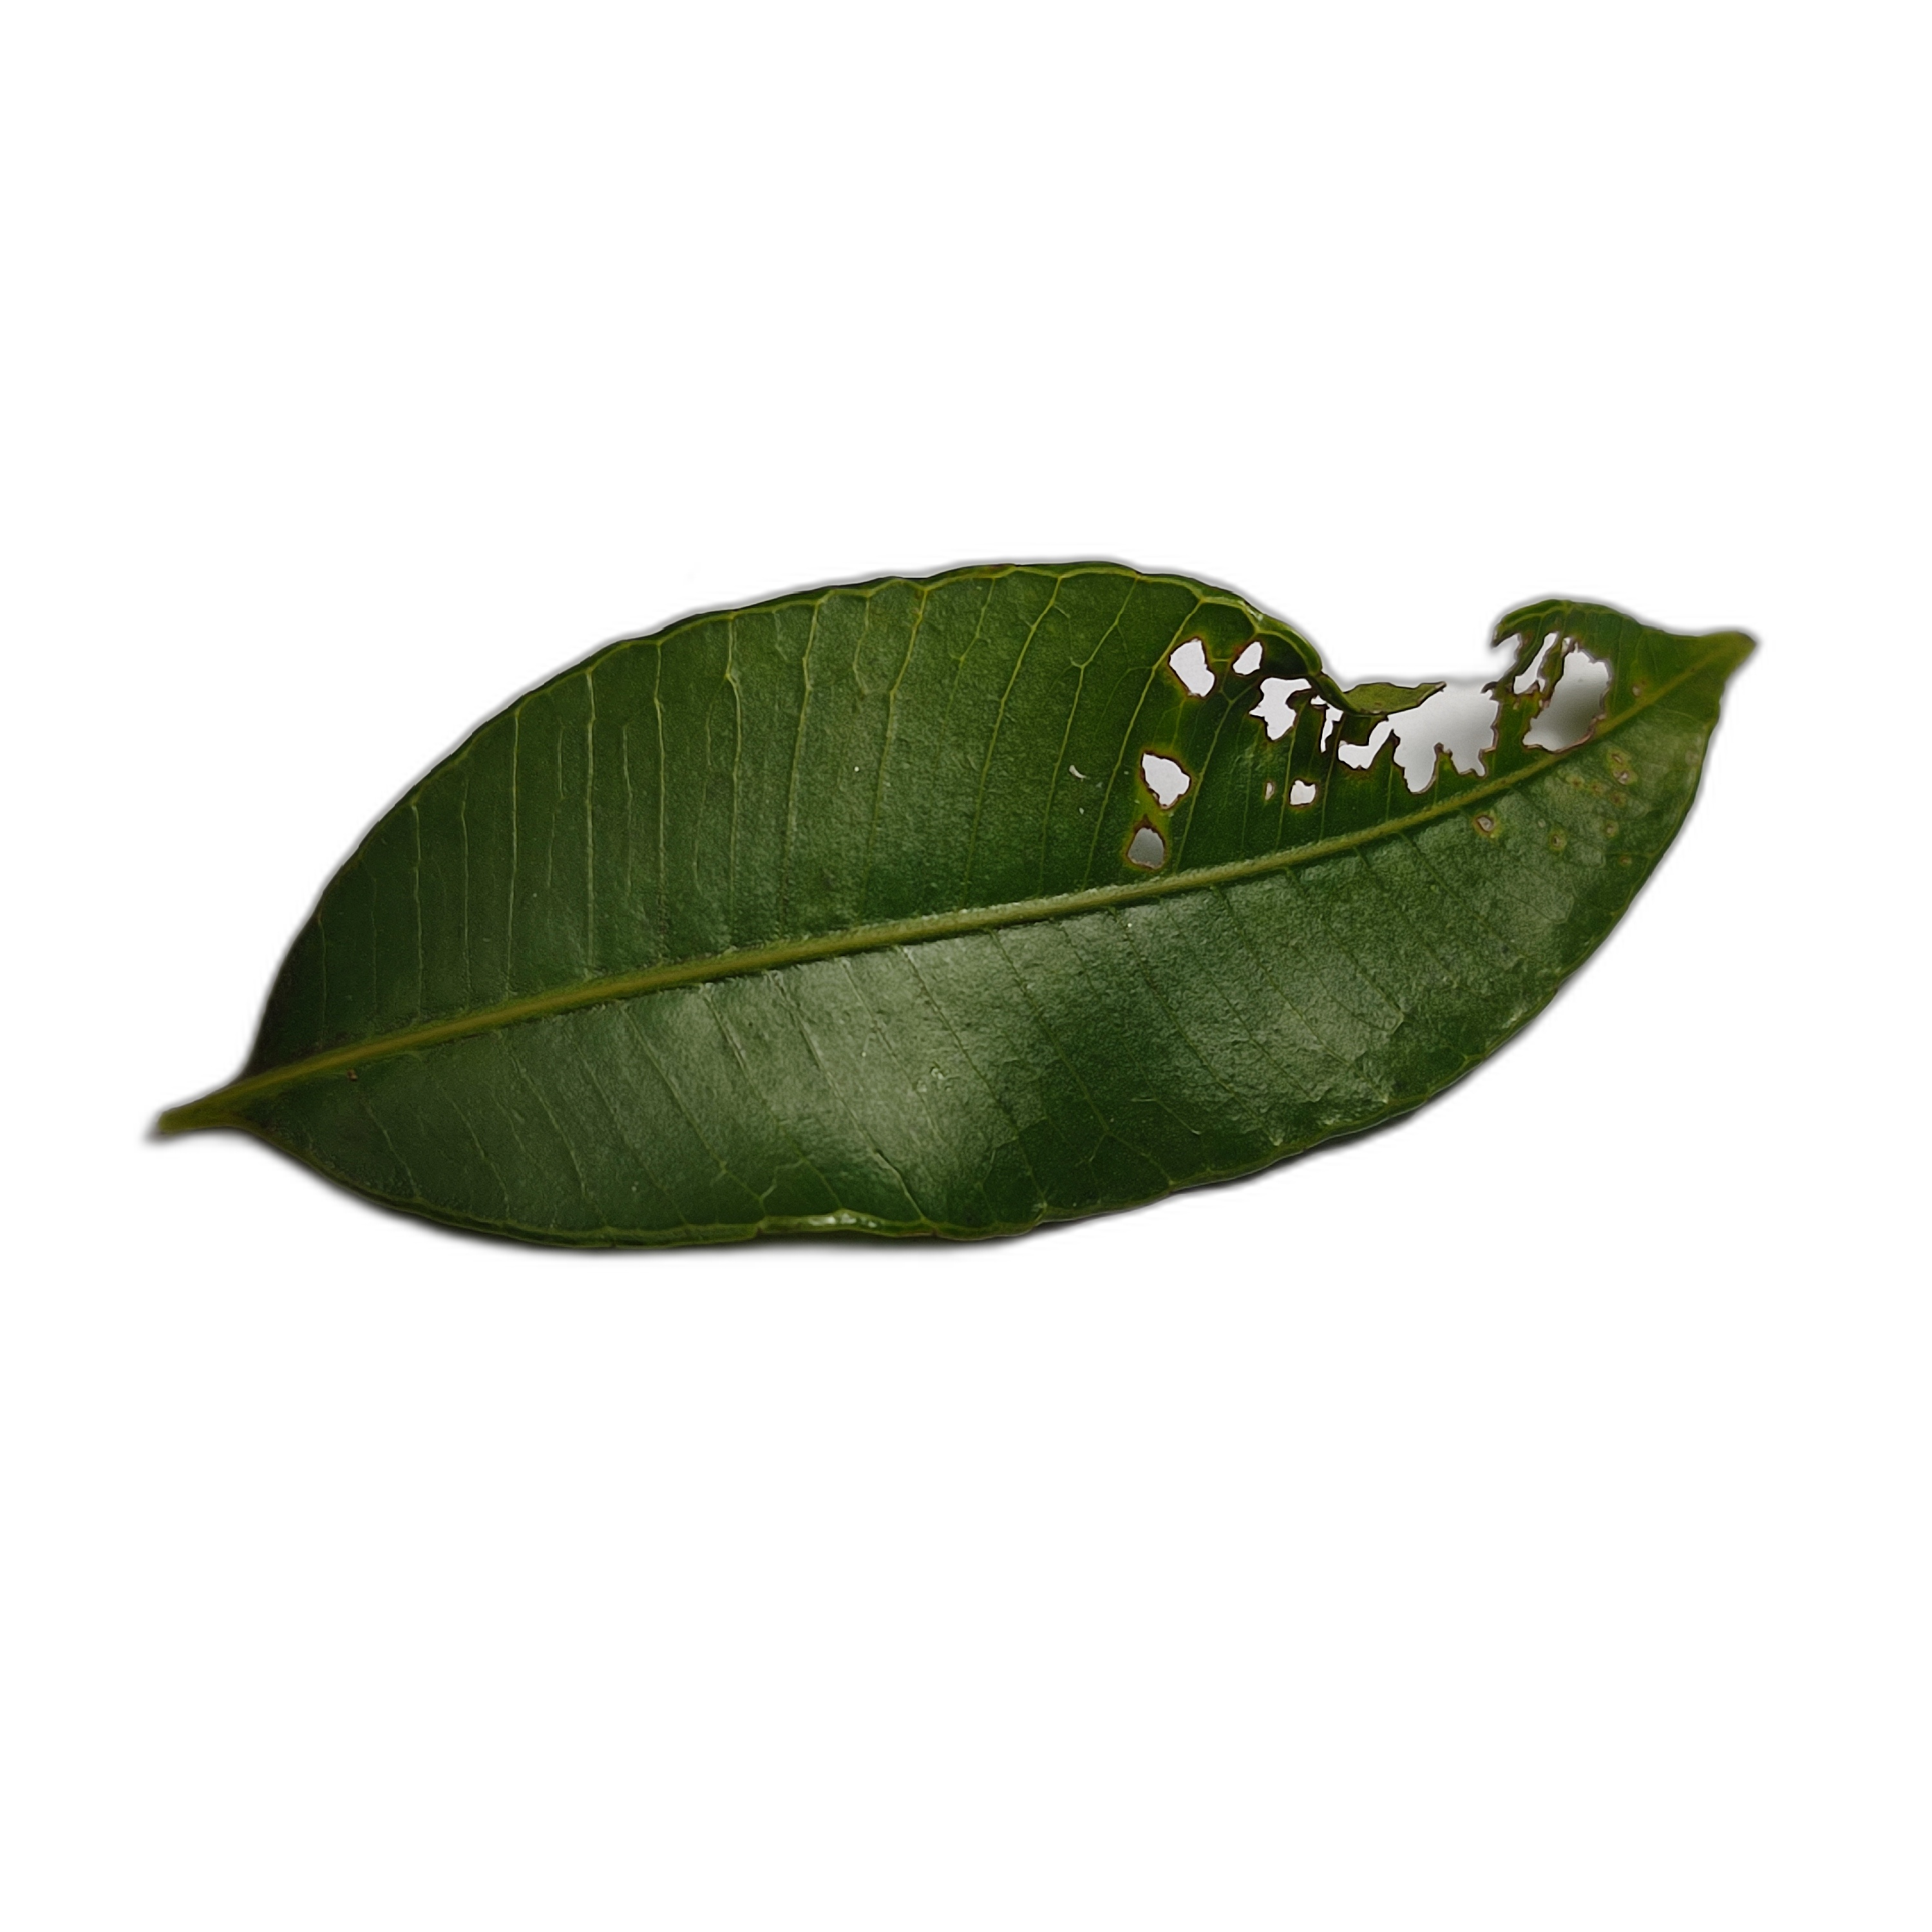
Label: not_healthy